Hydrophily

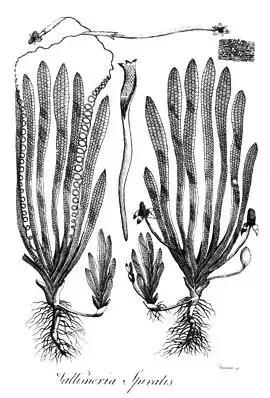
"Vallisneria spiralis" is an example of hydrophily. Female flowers reach the water's surface temporarily to ensure pollination.

Hydrophily is a fairly uncommon form of pollination whereby pollen is distributed by the flow of waters, particularly in rivers and streams. Hydrophilous species fall into two categories: